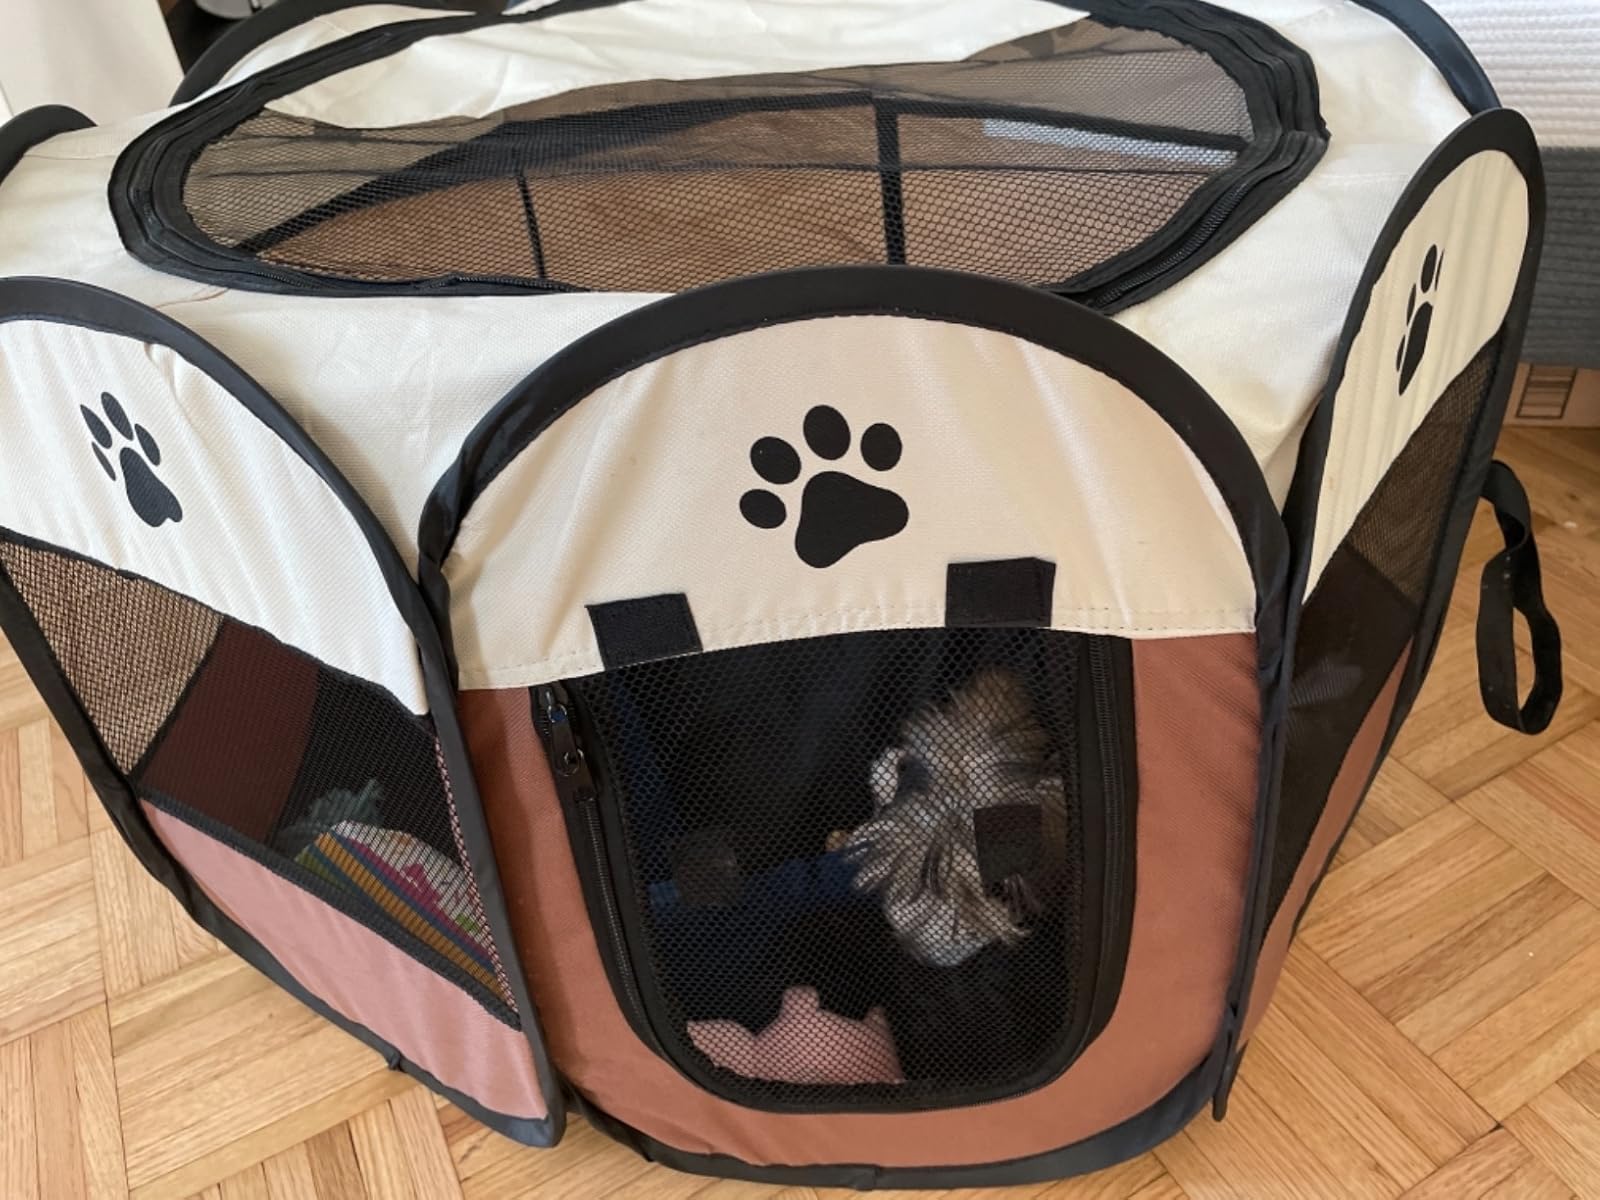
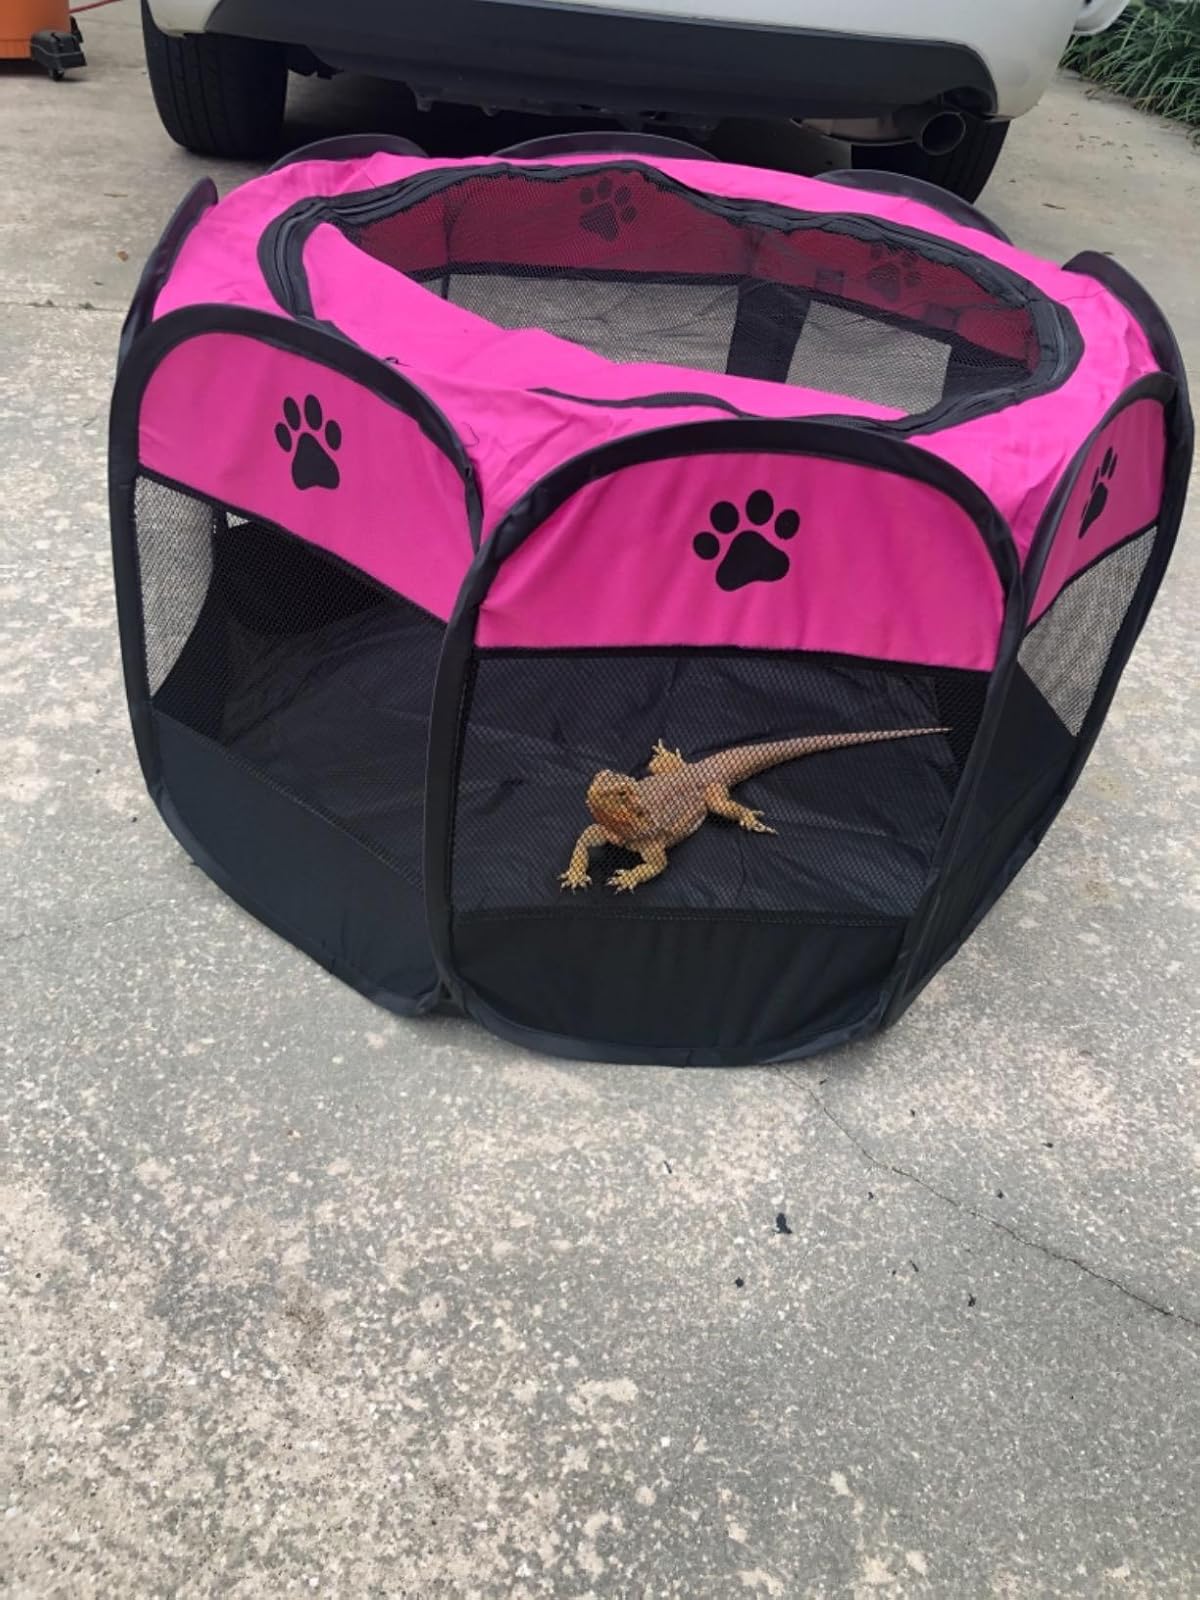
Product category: items_kennel
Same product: no